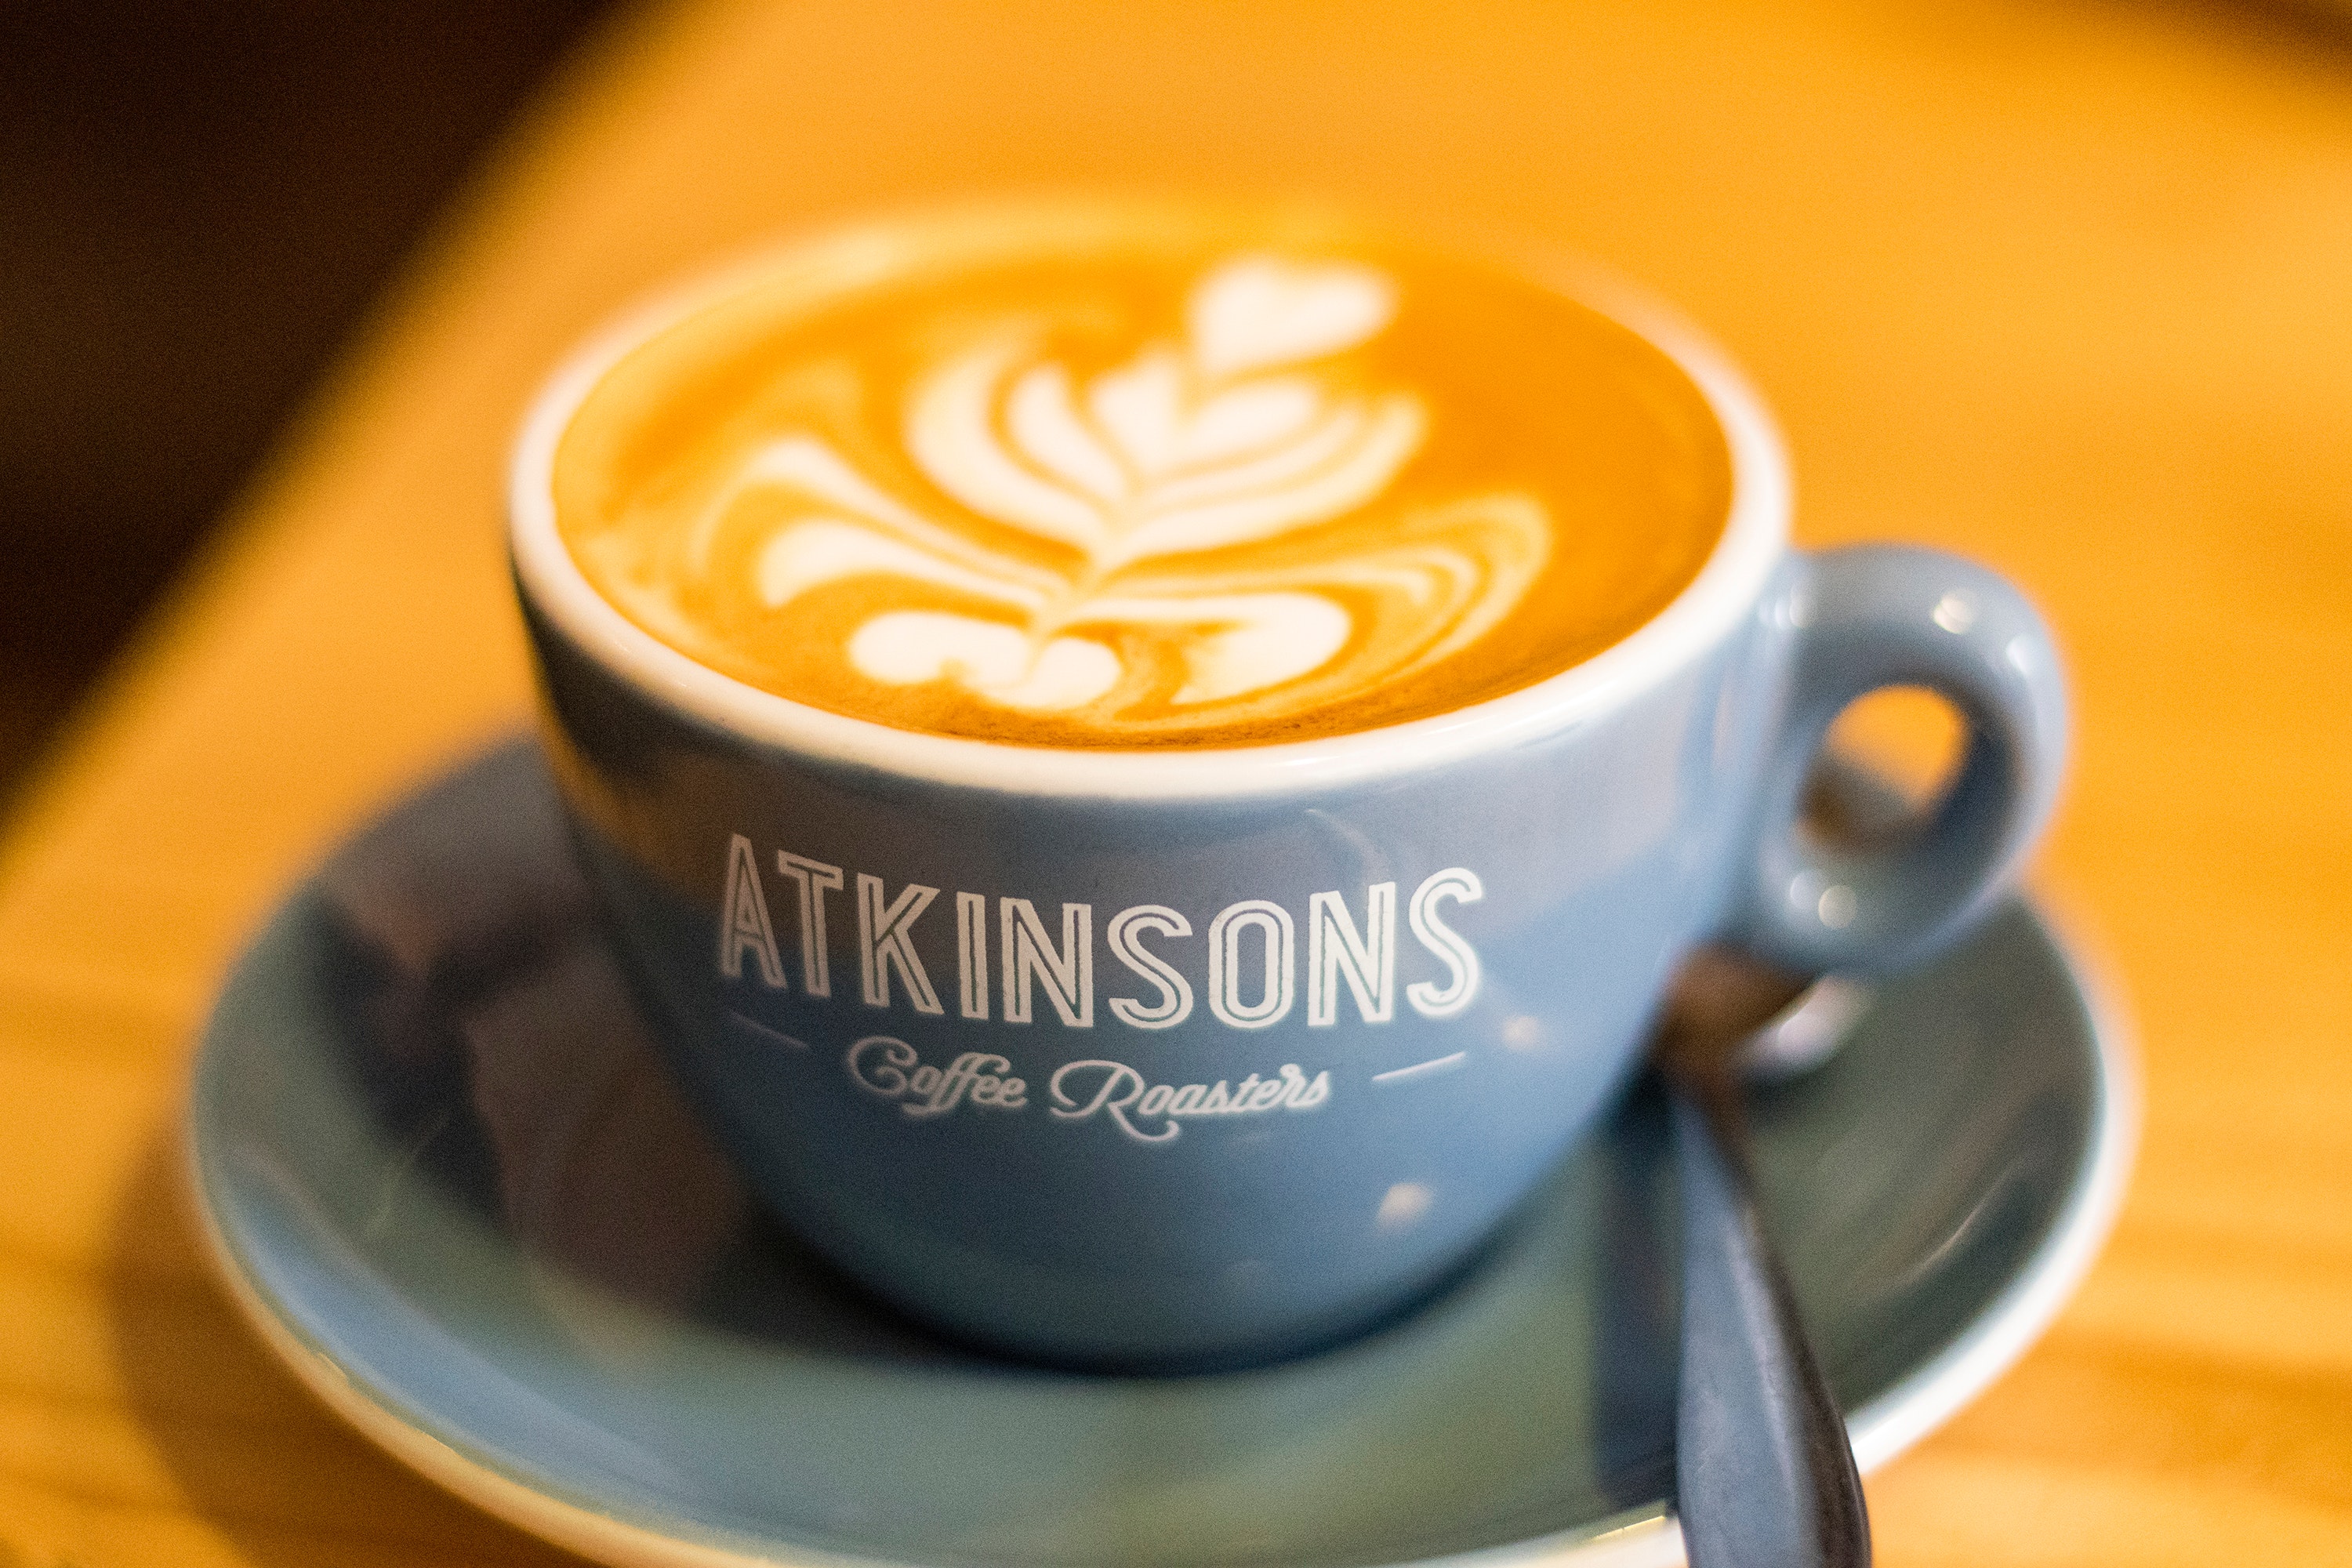
cup, coffee cup, flat white, ristretto, coffee, espresso, cafe au lait, caff macchiato, latte, cortado, coffee milk, wiener melange, cappuccino, cuban espresso, white coffee, drink, cafe, Java coffee, Single origin coffee, caffeine, drinkware, lungo, serveware, mocaccino, food, sweetness, caff americano, saucer, tableware, Espressino, ipoh white coffee, instant coffee, cuisine, babycino, non alcoholic beverage, coffeehouse, ingredient, mug, dish